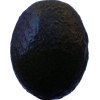
Label: black_avocado